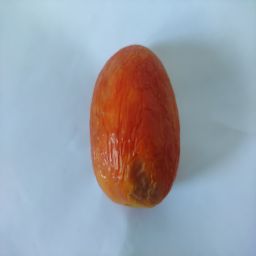
Crop: Tomato
Quality: Old